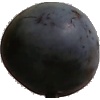
Label: Plum 3